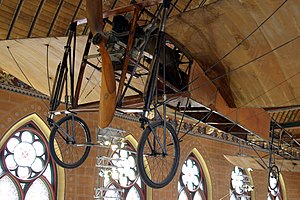
Landingsstel / Understel på fly / Affjedring / Tidlig affjedring
Hjularrangementet på en Blériot XI
"Et landingsstel eller understel er det bærende system som et luftfartøj benytter til at lande på eller starte fra, som understøtter flyet når det ikke er i brug, og til at transportere sig rundt på overfladen ved hastigheder for lave til at fartøjet er luftbårent. Udtrykket ""understel"" bruges i luftfartsbranchen, ""landingstel"" bruges oftest af udenforstående.